Bear Camp Road

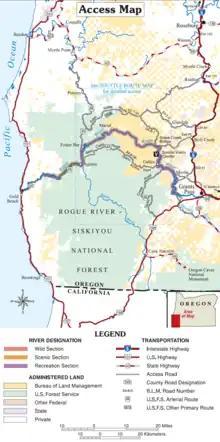
Map of Bear Camp Rd and surrounding wilderness.

Bear Camp Road is a rugged mountain road traversing the Klamath Mountains in Josephine and Curry counties in the U.S. state of Oregon. Bear Camp Road is a combination of Bureau of Land Management (BLM) Road 34-8-36 (some parts also known as Galice Access Road, Galice Creek Road, Pea Vine Road, and N. Fork Galice Creek Road) starting just south of Galice and United States Forest Service (FS) Road 23, which continues from the point on 34-8-36 to Agness. The road is named for a camp and viewpoint at the summit near the Josephine–Curry county line.